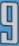
Number: 9